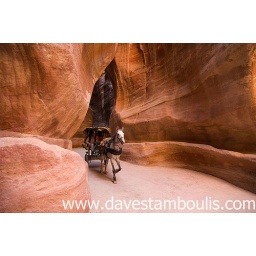
horse carriage rides through the Siq canyon in Petra, the UNESCO World Heritage Site